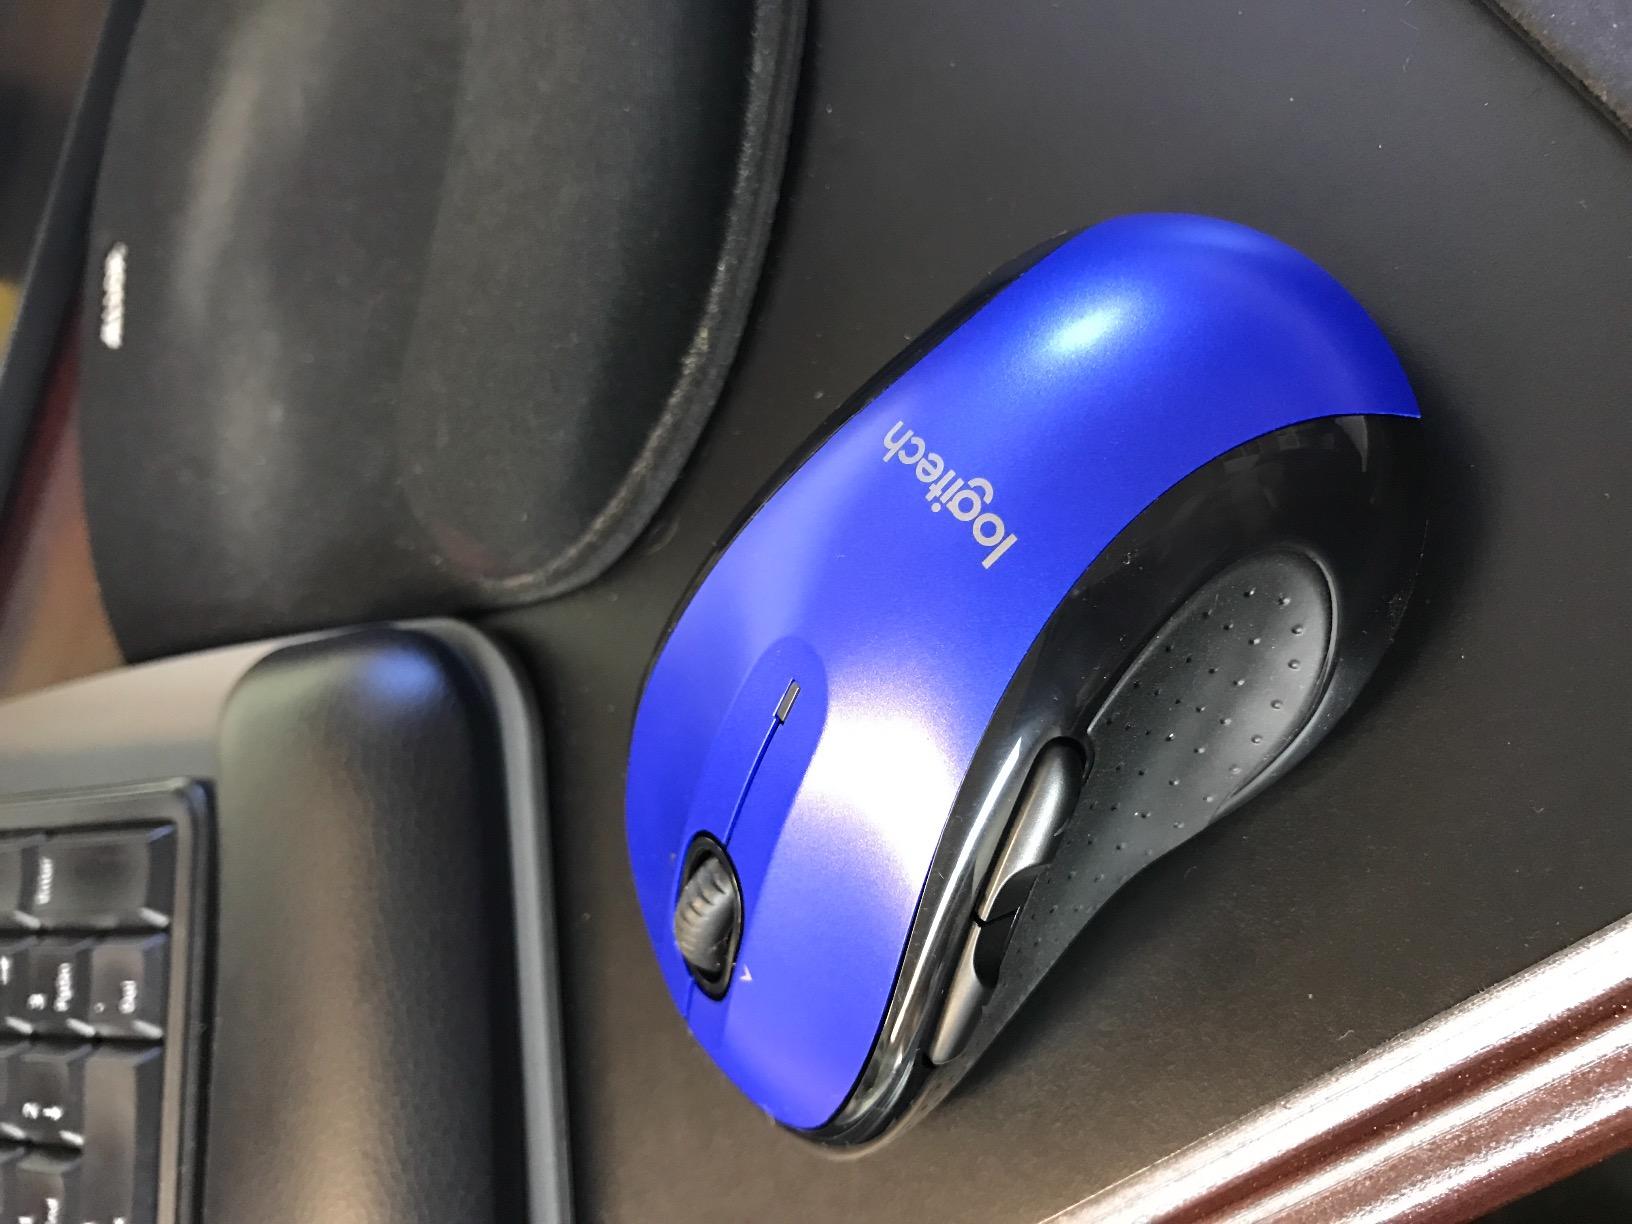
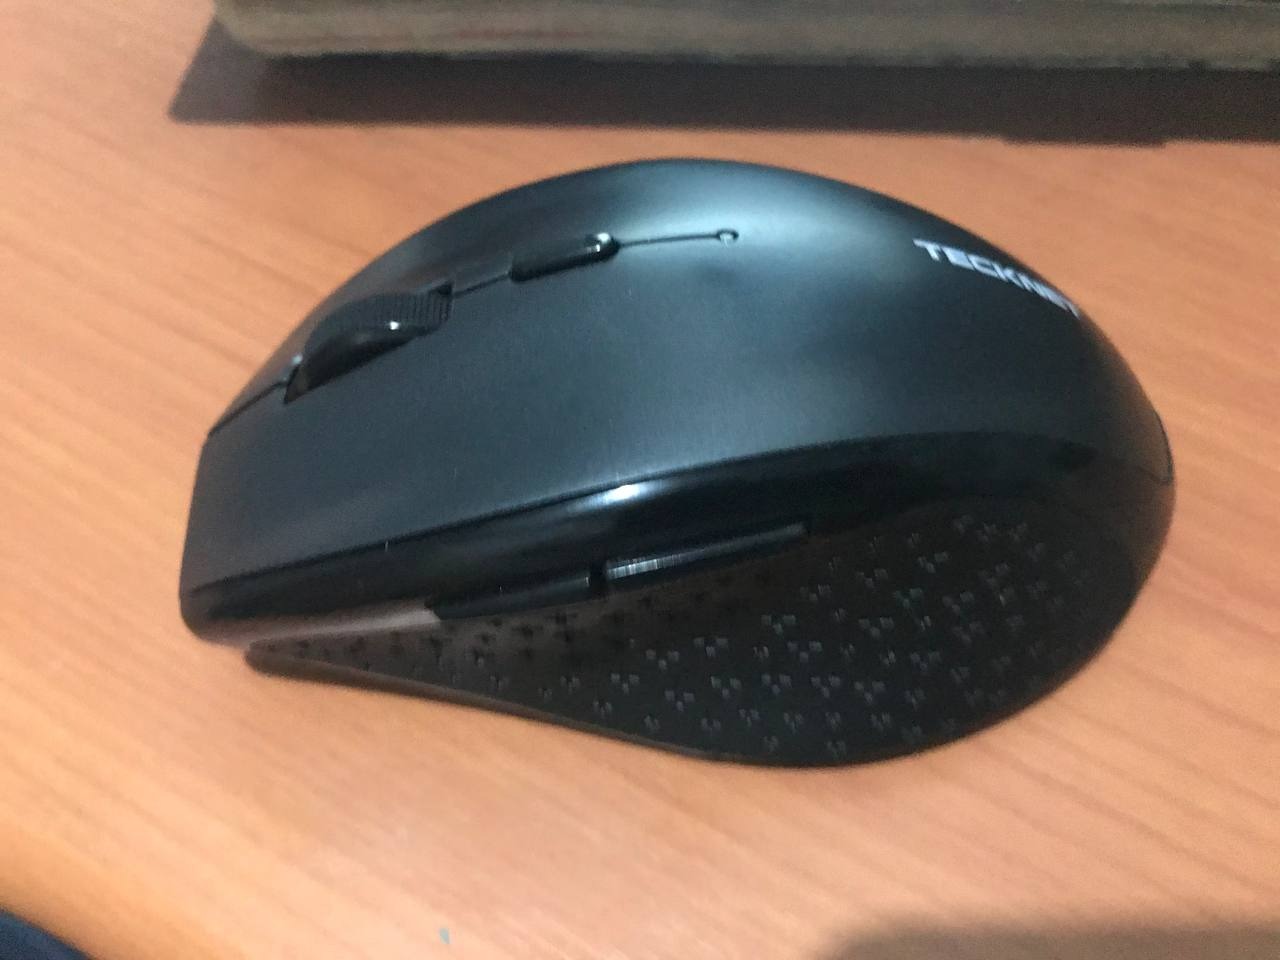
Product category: mouse
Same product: no